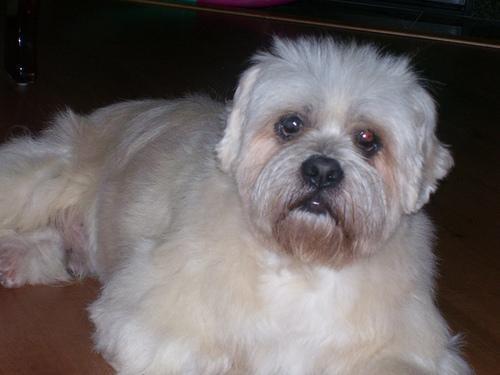
Lhasa